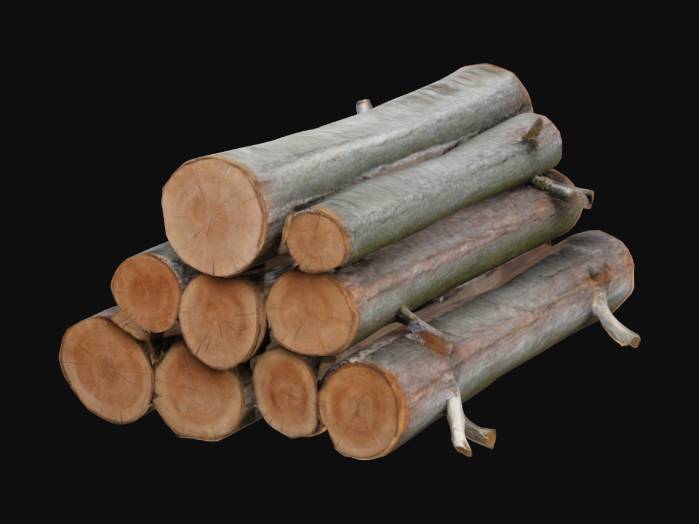
미적 점수 (1~10점): 3